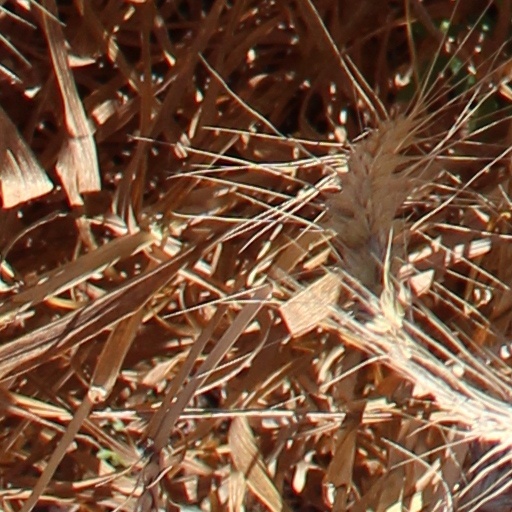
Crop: wheat